Ulugh Beg

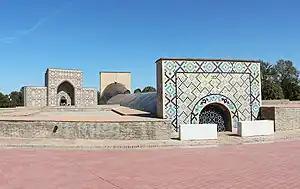
Ulugh Beg Observatory

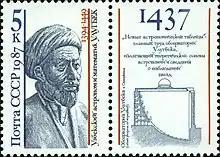
Ulugh Beg and his astronomical observatory scheme, depicted on the 1987 USSR stamp. He was one of Islam's greatest astronomers during the Middle Ages. The stamp says "Uzbek astronomer and mathematician Ulugbek" in Russian.

Mīrzā Muhammad Tarāghāy bin Shāhrukh, better known as Ulugh Beg (22 March 1394 – 27 October 1449), was a Timurid sultan, as well as an astronomer and mathematician.